Asimina triloba

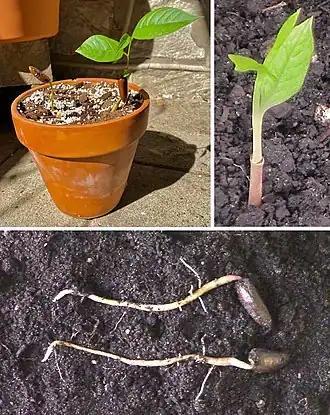
upright 1.50

Trees are easily grown from seed. Seeds should not be permitted to dry, as they lose viability if they dehydrate to 5% moisture. The seeds need to be stratified by moist cold storage for 60–100 days at (some publications suggest 90–120 days). They will lose their viability if stored for three years or more; some seeds survive if stored for two years. Germination is hypogeal. This means that the cotyledons remain within the seed coat, acting as a food store for early growth until the plumule emerges from the soil on the epicotyl, or true stem. Because the large seeds contain enough energy to produce a long taproot prior to seeking photosynthetic opportunities above ground, the seed itself will be pushed upward and into the air if shallow planted in standard pots.